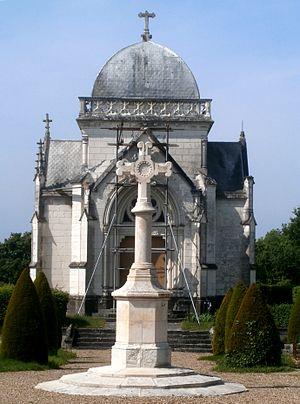
Chapelle des Branicki (cimetière de Montrésor)
Franciszek Ksawery Branicki, armoiries Korczak, né le 26 octobre 1816 à Varsovie en Pologne et mort le 20 novembre 1879 à Assiout en Égypte, est un réfugié politique polonais exilé en France, descendant d'une grande famille de la noblesse polonaise, comptant parmi les familles les plus riches d'Europe. Le comte Branicki est également écrivain, mécène et philanthrope. Il fut naturalisé français en 1854.